Château Doisy Daëne

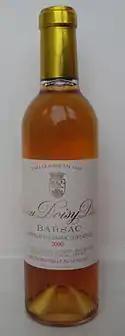
A half bottle of 2000 Château Doisy Daëne

Château Doisy Daëne is Bordeaux wine producer located in the commune of Barsac. Its sweet white wine ranked as Second Cru Classé (French, “Second Growth”) in the original Bordeaux Wine Official Classification of 1855. It belongs to the Sauternes appellation in Gironde, in the region of Graves.